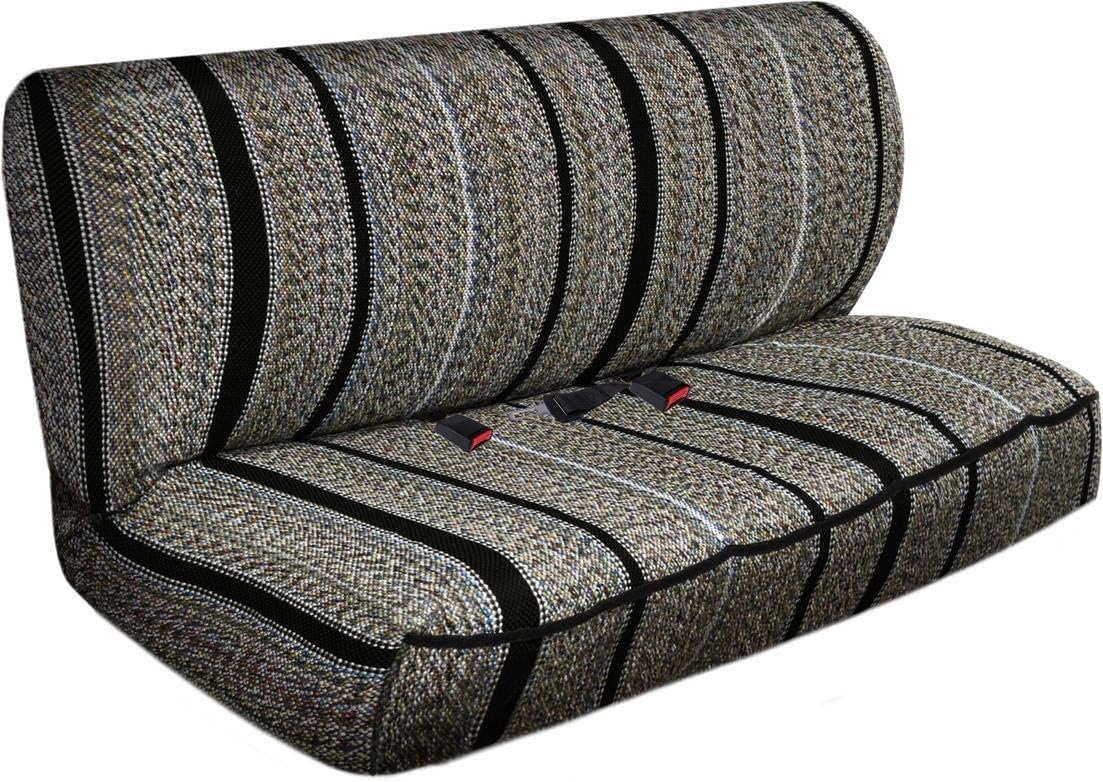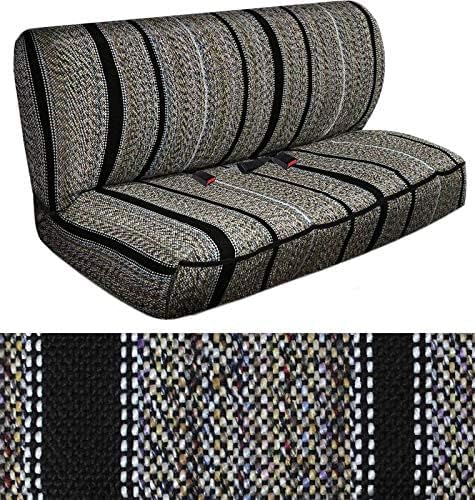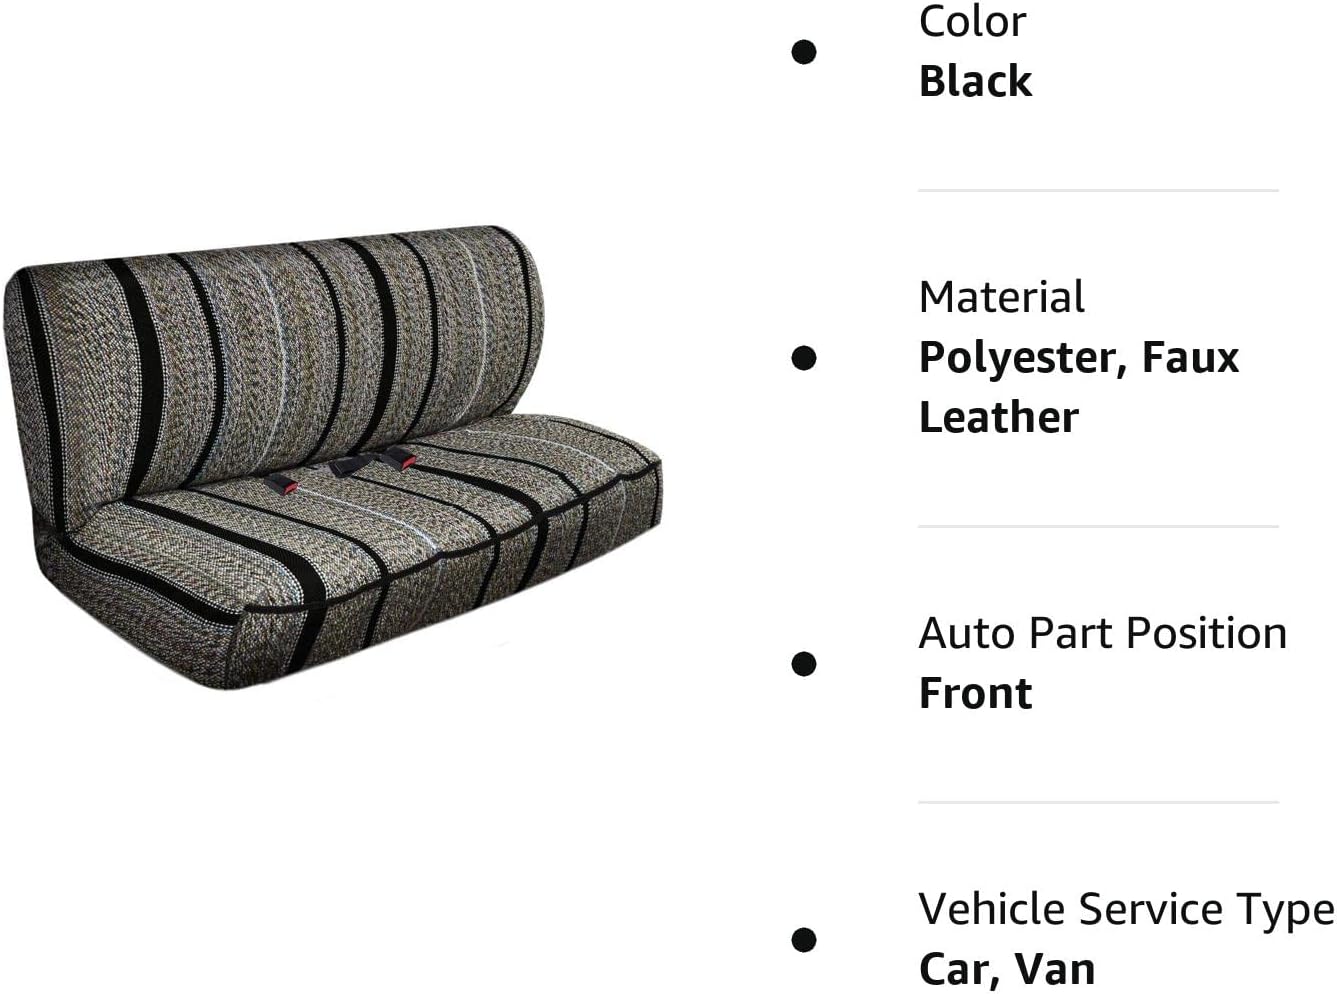
Motorup America Auto Bench Seat Cover Full Set - Fits Select Vehicles Car Truck Van SUV - Western Woven Saddle Blanket Black
Category: Automotive
Protect Your Automobile in Style with Motorup America Seat Covers and Car Accessories with a Custom Looking Fit. INCLUDED BENCH SEAT: Fits All Benches Types With or With-Out Split Option Will you be Splitting you Bench Seat? You will need a Split Bench Kit with a Center Lining Zipper Bra for the 50/50, 40/60, 60/40 Split Hip Hip Hooray: You Don't Need It - Still Feel Like you want a Split Bench Kit? No Worries its Available for Sale JUST ASK! FEATURES: • Durable and Comfortable Cushion with Breathability• Elastic Fitting Materials that Contours to the Shape of the Seat• Water Resistance Helps Prevent Interior Damage from Liquid Spills and Absorbs Stains• Helps Prevents UV-Ray Fading that may occur while Driving or Parking in Sun-Light• Warranty: 1 Year Limited Manufactures Warranty• Easy to Clean: Machine Washable Safe and Air Dry• Easy Installation: S Hooks or Straps ONLY if Required for Install will be Included with your Order• NOTE: Minor Incisions May Help Get the Best Looking Fitment MATCHING OPTIONS: Motorup America Branded Goods are Sold in a Variety of Matching Options Gift Sets or Individually: See Images to Determine - As Seat Covers may Include or Exclude Front Seats, Rear Seats, Steering Wheel Cover and/or Seat Belt PadsAvailable In Many: Colors, Patterns, Animal Prints, Zebra or LeopardMaterials Available: Mesh, Flat Cloth, Polyester, Vegan PU Faux Leather, and VelourSee other Motorup America Products to Fulfill all of Your Automotive Accessory Needs
Features: Car Seat Cover Set includes Bench Seat Cover. | All Season Premium Quality Protection in Style - Fits most Cars, Trucks, Vans or SUVs. | Machine Washable & Air Dry - Soft Mesh Cloth w/ Foam Gripped Backing Material | If Necessary "S" Hooks or Straps will be included for a Secure Fit - Includes 1 Year Manufacture Warranty | Easy to Install - No Tools Required - NOTE: Minor Incisions May Help Get the Best Looking Fitment